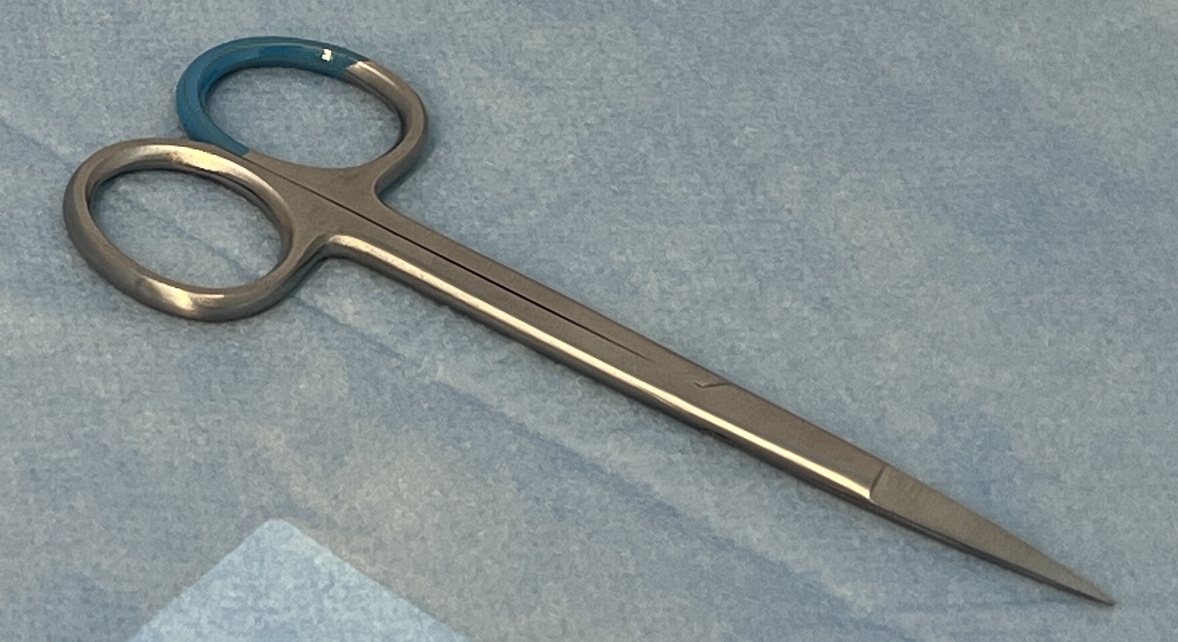
Hinged instrument state: closed